Marrying the Mafia III

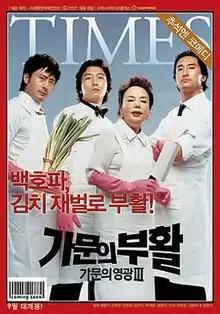
Poster for "Marrying the Mafia III" (2006)

Marrying the Mafia III is a 2006 South Korean film, and the third installment of the "Marrying the Mafia" series.